Christian Wenaweser

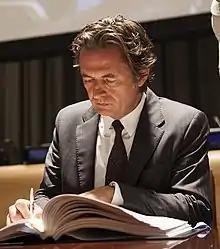
Wenaweser in 2013

Christian Wenaweser (born 16 November 1963) is a Liechtenstein diplomat. He is currently serving as the Permanent Representative of Liechtenstein to the United Nations.